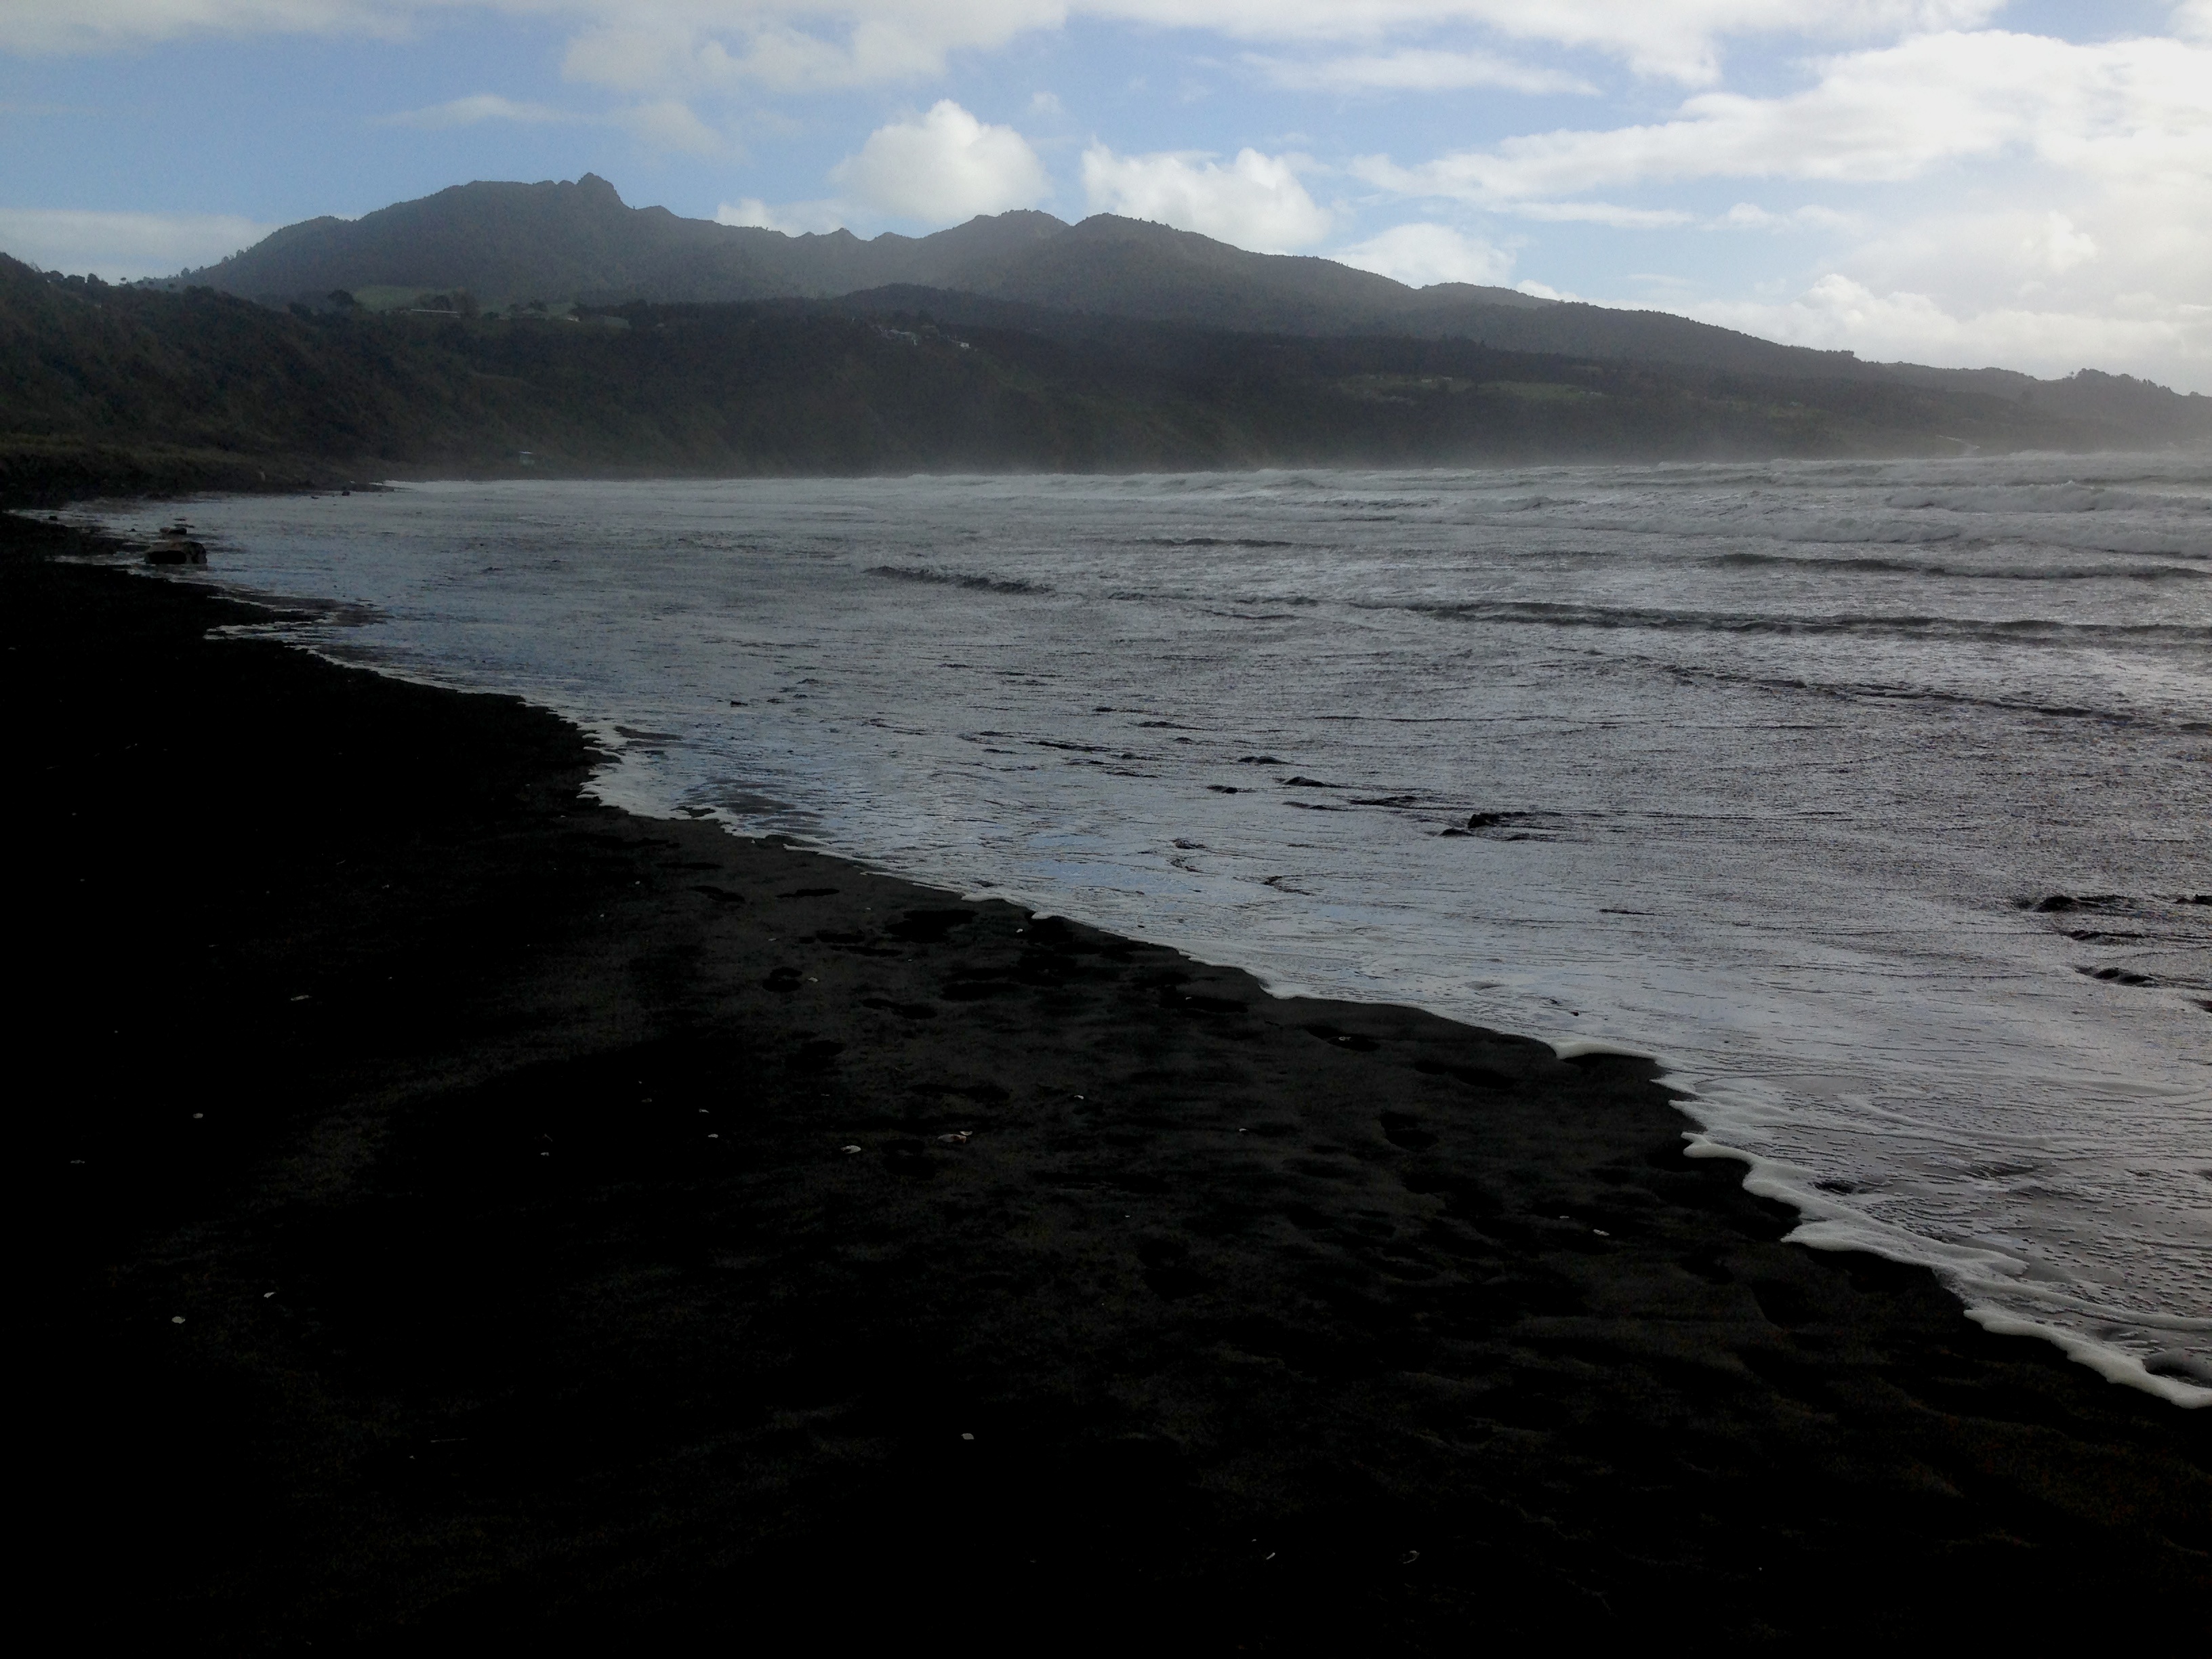
beach, sea, coast, water, ocean, horizon, cloud, shore, wave, lake, dawn, cliff, dusk, reflection, bay, terrain, body of water, loch, atmospheric phenomenon, wind wave